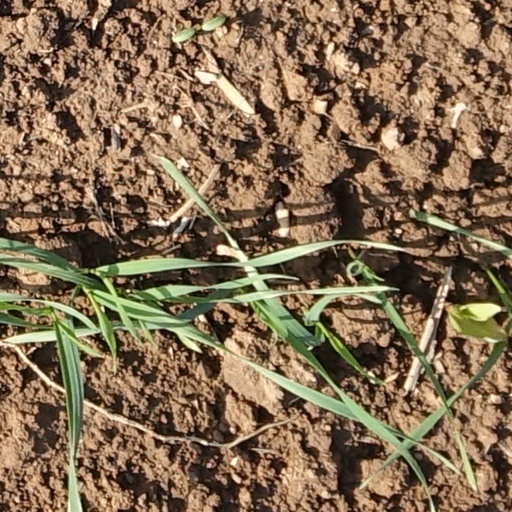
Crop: wheat